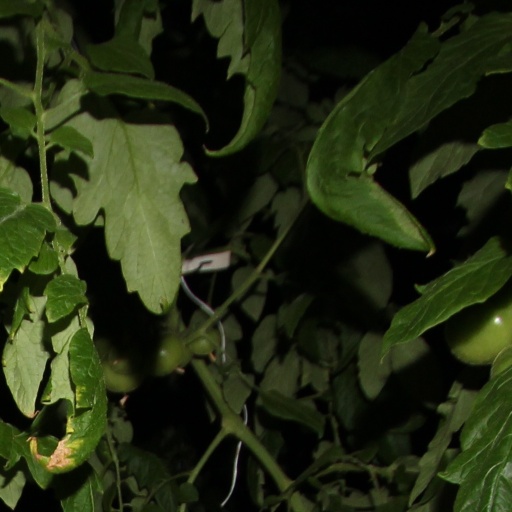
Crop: tomato